Imaginary Crimes

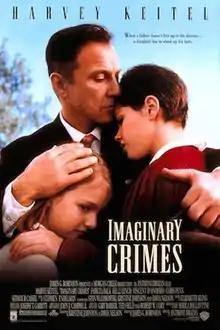
Theatrical release poster

Imaginary Crimes is a 1994 American period drama film directed by Anthony Drazan, and starring Harvey Keitel, Fairuza Balk, Kelly Lynch, Vincent D'Onofrio, Seymour Cassel, and Elisabeth Moss. An adaptation of Sheila Ballantyne's 1982 semi-autobiographical novel of the same name, it follows a widowed con artist attempting to raise his two daughters in 1962 Portland, Oregon.